Local Sheet

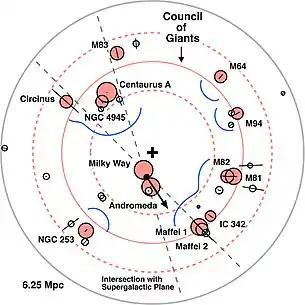
Local Sheet (top view)

* The mass is given as the logarithm (base unspecified) of the mass in solar masses.